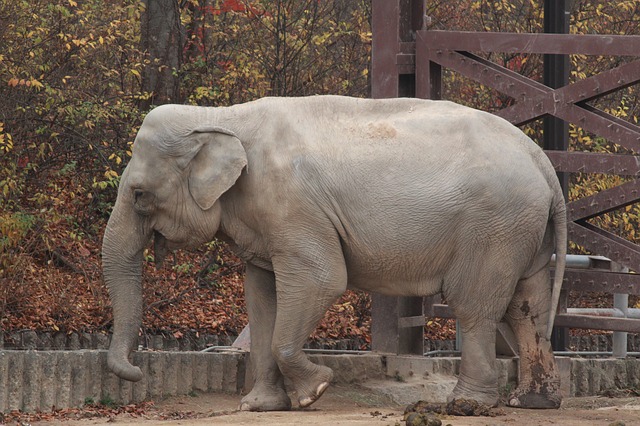
Label: elefante